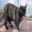
Label: cat